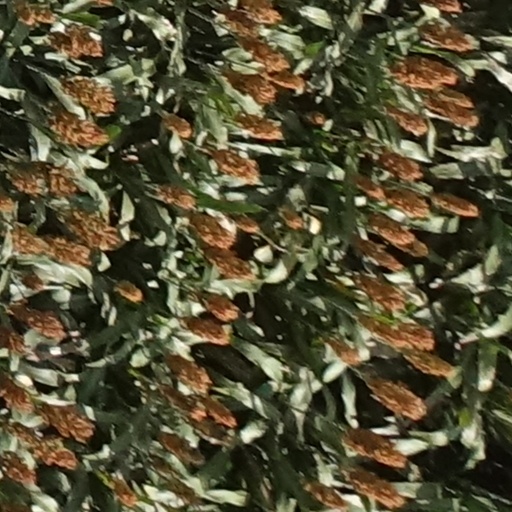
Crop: sorghum